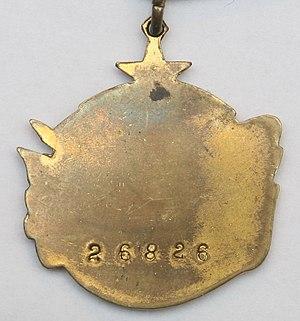
Ordre de la Bravoure (Yougoslavie)Hrvatski: Orden za hrabrostPolski: Order za Odwagę (Jugosławia)Русский: Орден «За храбрость» (Югославия)Српски / srpski: Орден за храброст